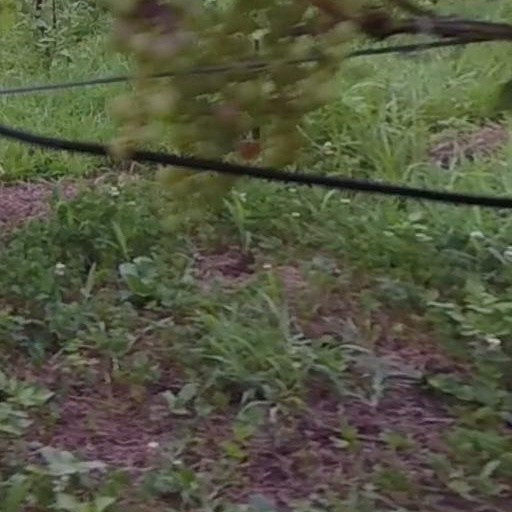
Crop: grape